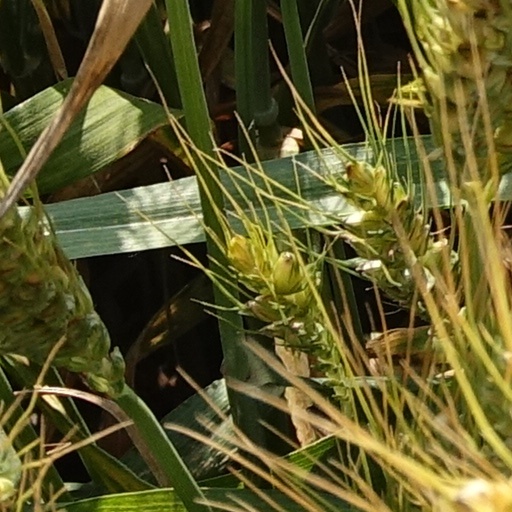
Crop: wheat